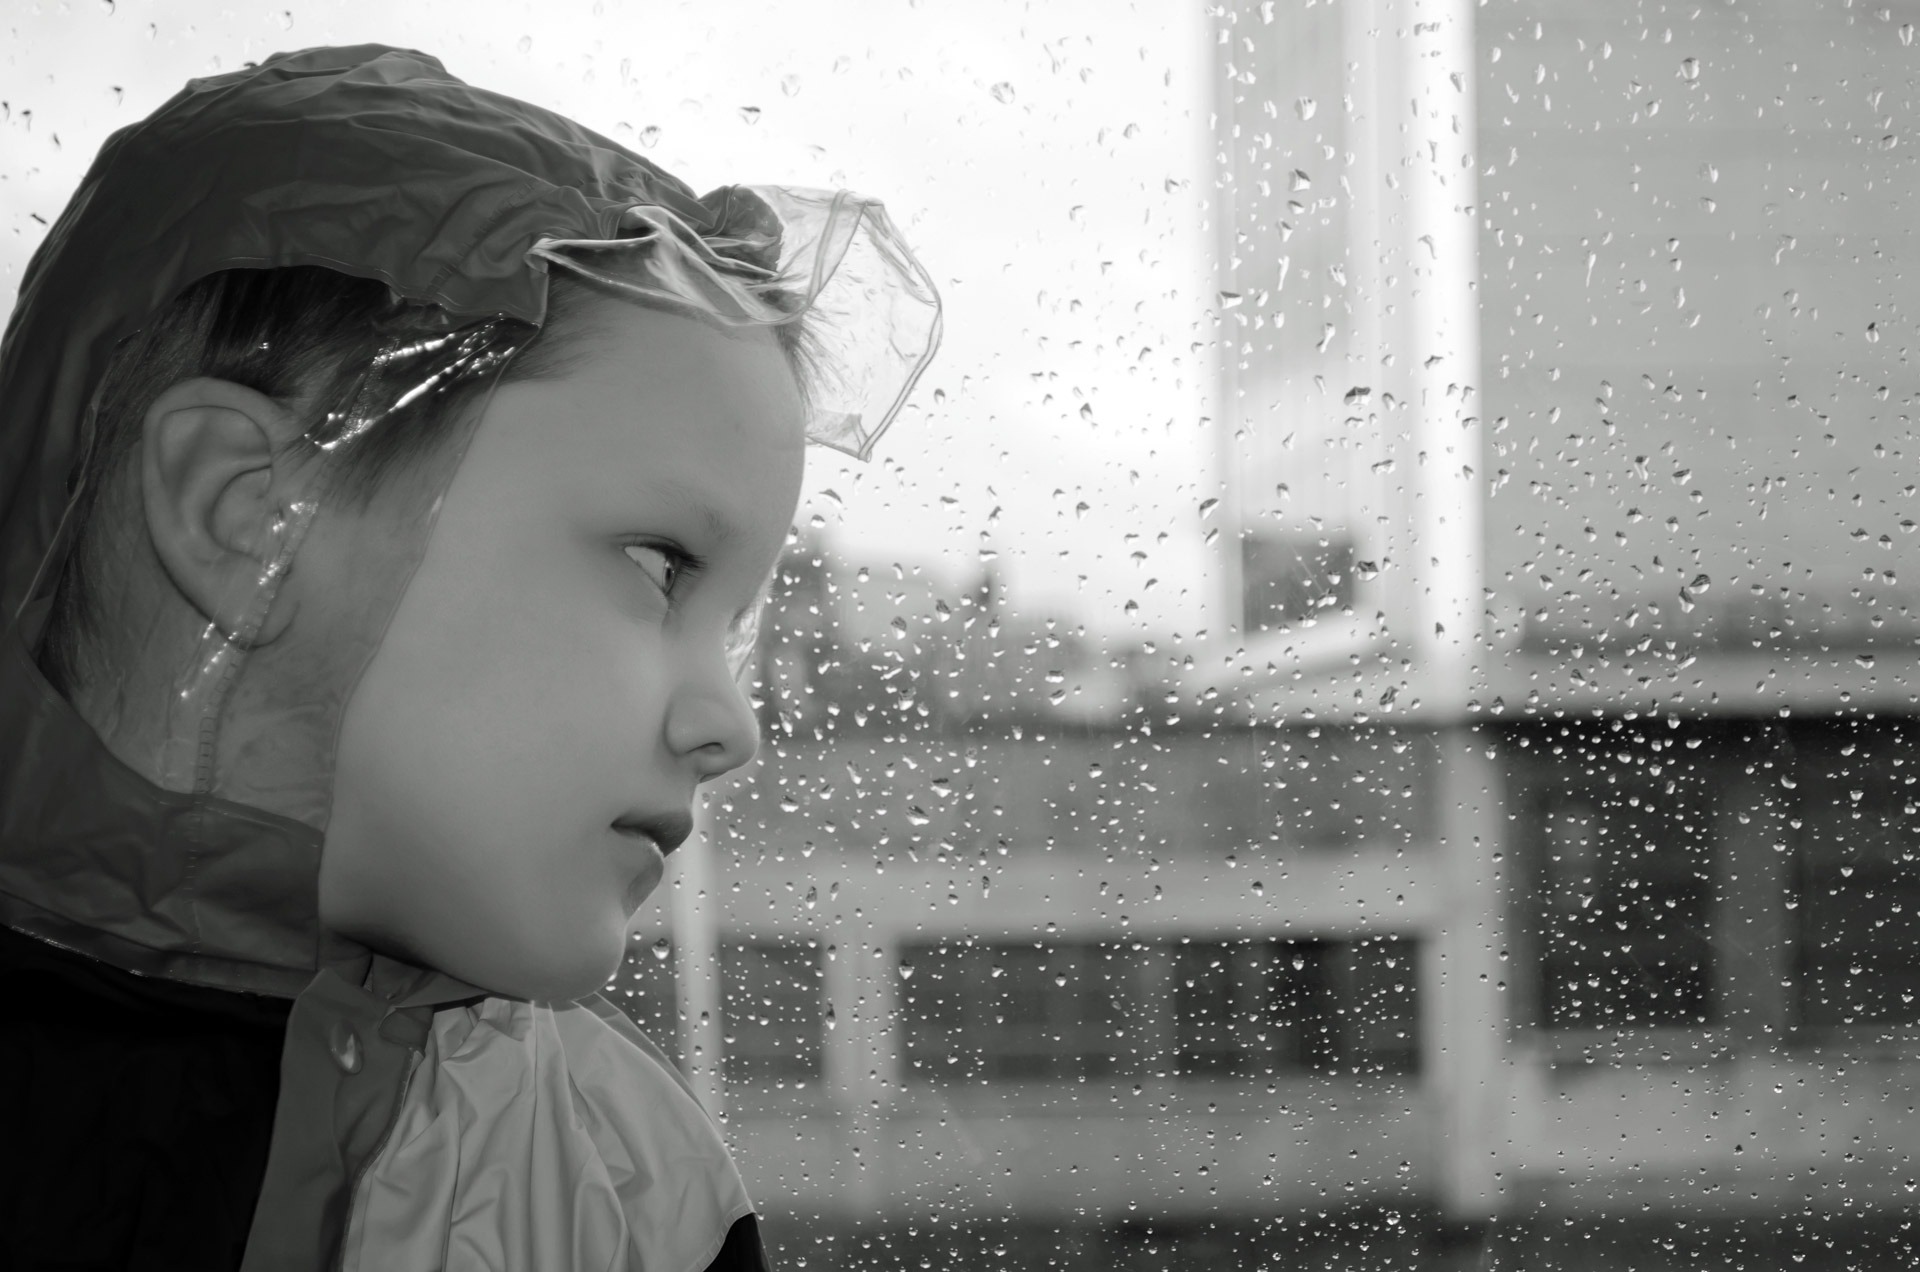
water, snow, cold, light, cloud, black and white, people, girl, white, photography, cloudy, rain, boy, kid, wet, portrait, weather, child, darkness, black, monochrome, season, sad, clouds, eye, head, raindrops, photograph, look, beauty, drops, wait, emotion, bored, monochrome photography